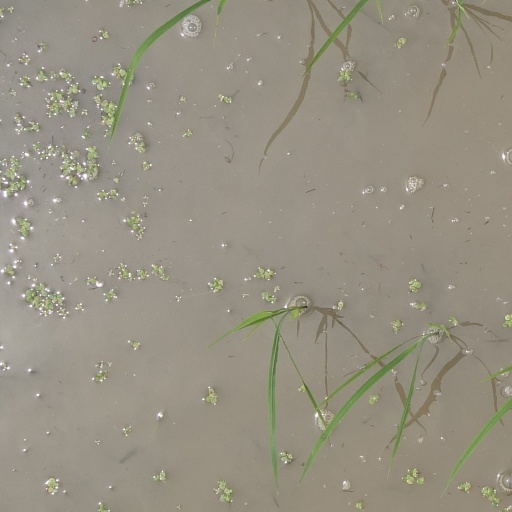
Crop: rice